List of Pulitzer Prizes awarded to The New York Times

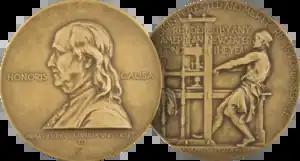
The medal for the Pulitzer Prize for Public Service; staff members at "The New York Times" have won the Pulitzer for Public Service on six occasions.

"The New York Times" has won 135 Pulitzer Prizes. It won its first award in 1918, and has since won more Pulitzer prizes than any other organization.